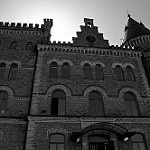
Label: B & W